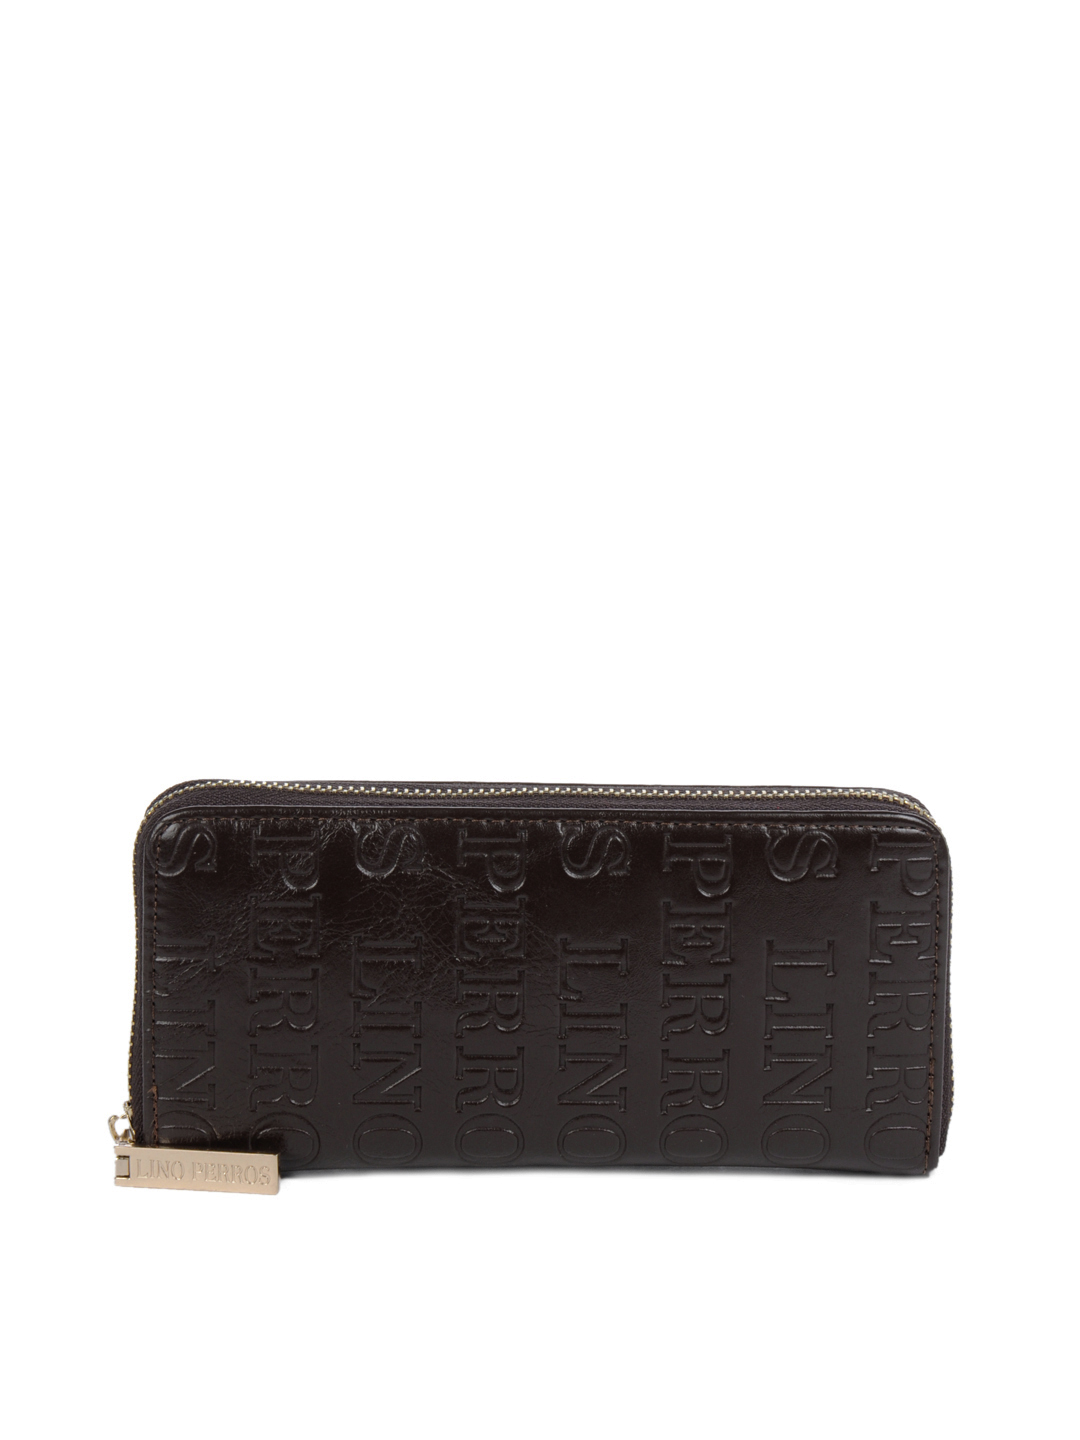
Lino Perros Women Brown Wallet
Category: Accessories / Wallets / Wallets
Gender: Women
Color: Brown
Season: Summer 2012
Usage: Casual